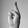
ASL letter: R